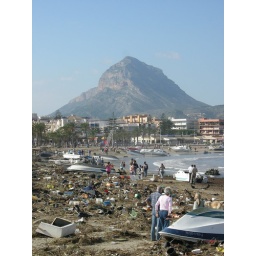
Debris from the hinterland.....from plastic pot plants to Oranges and everything in between.